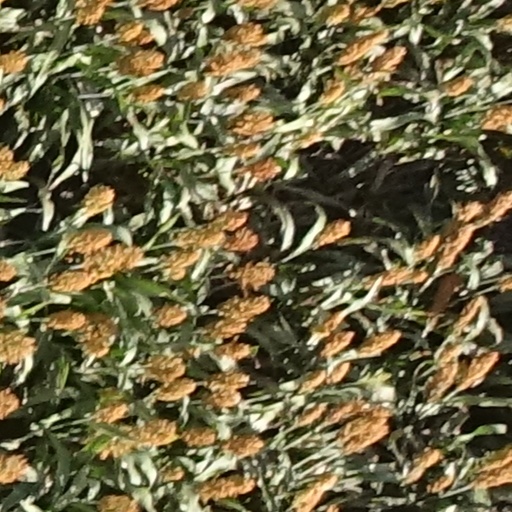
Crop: sorghum